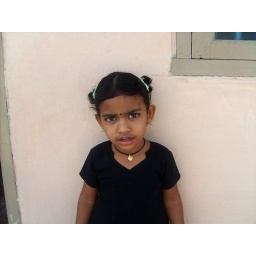
sharanya in black dress